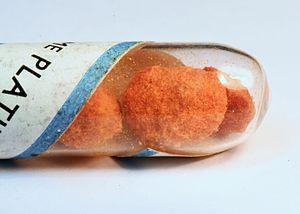
Le chlorure de platine(II) est un composé chimique moléculaire de formule brute PtCl₂. C'est un solide gris-vert à marron sous forme de poudre, et qui est vert olive lorsqu'il est sous sa forme cristalline.